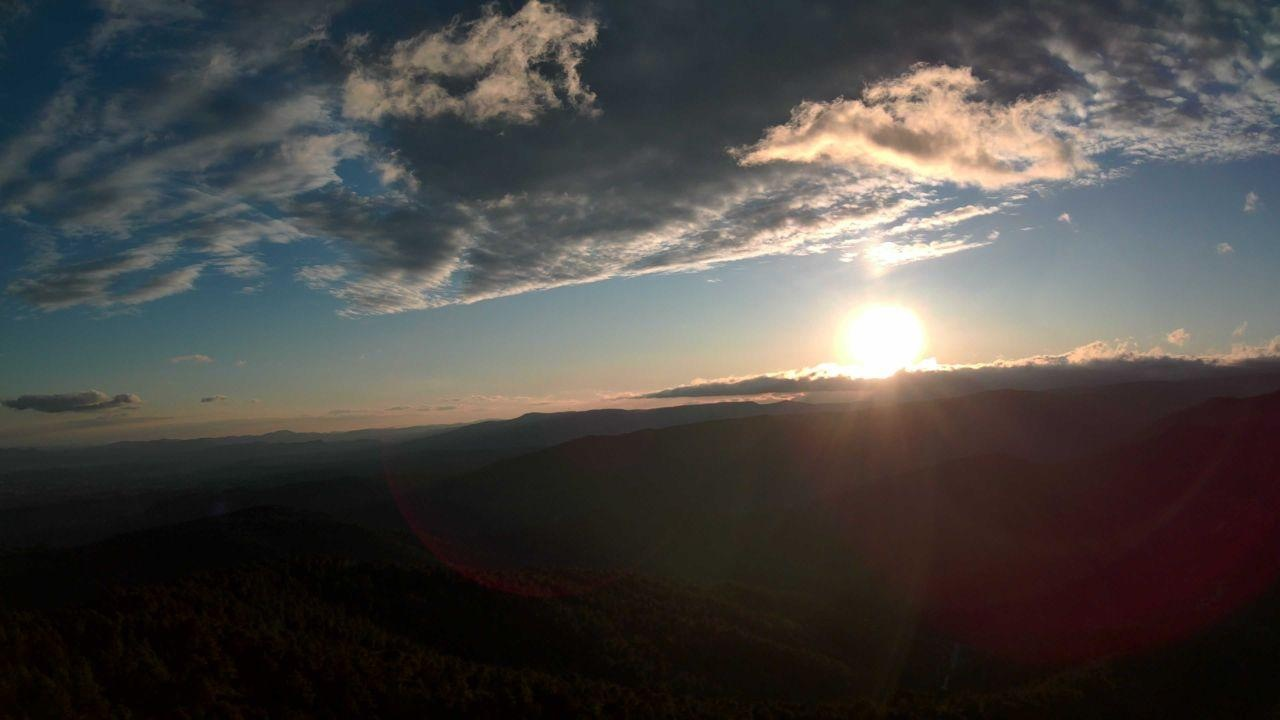
Fire: no
Smoke: yes